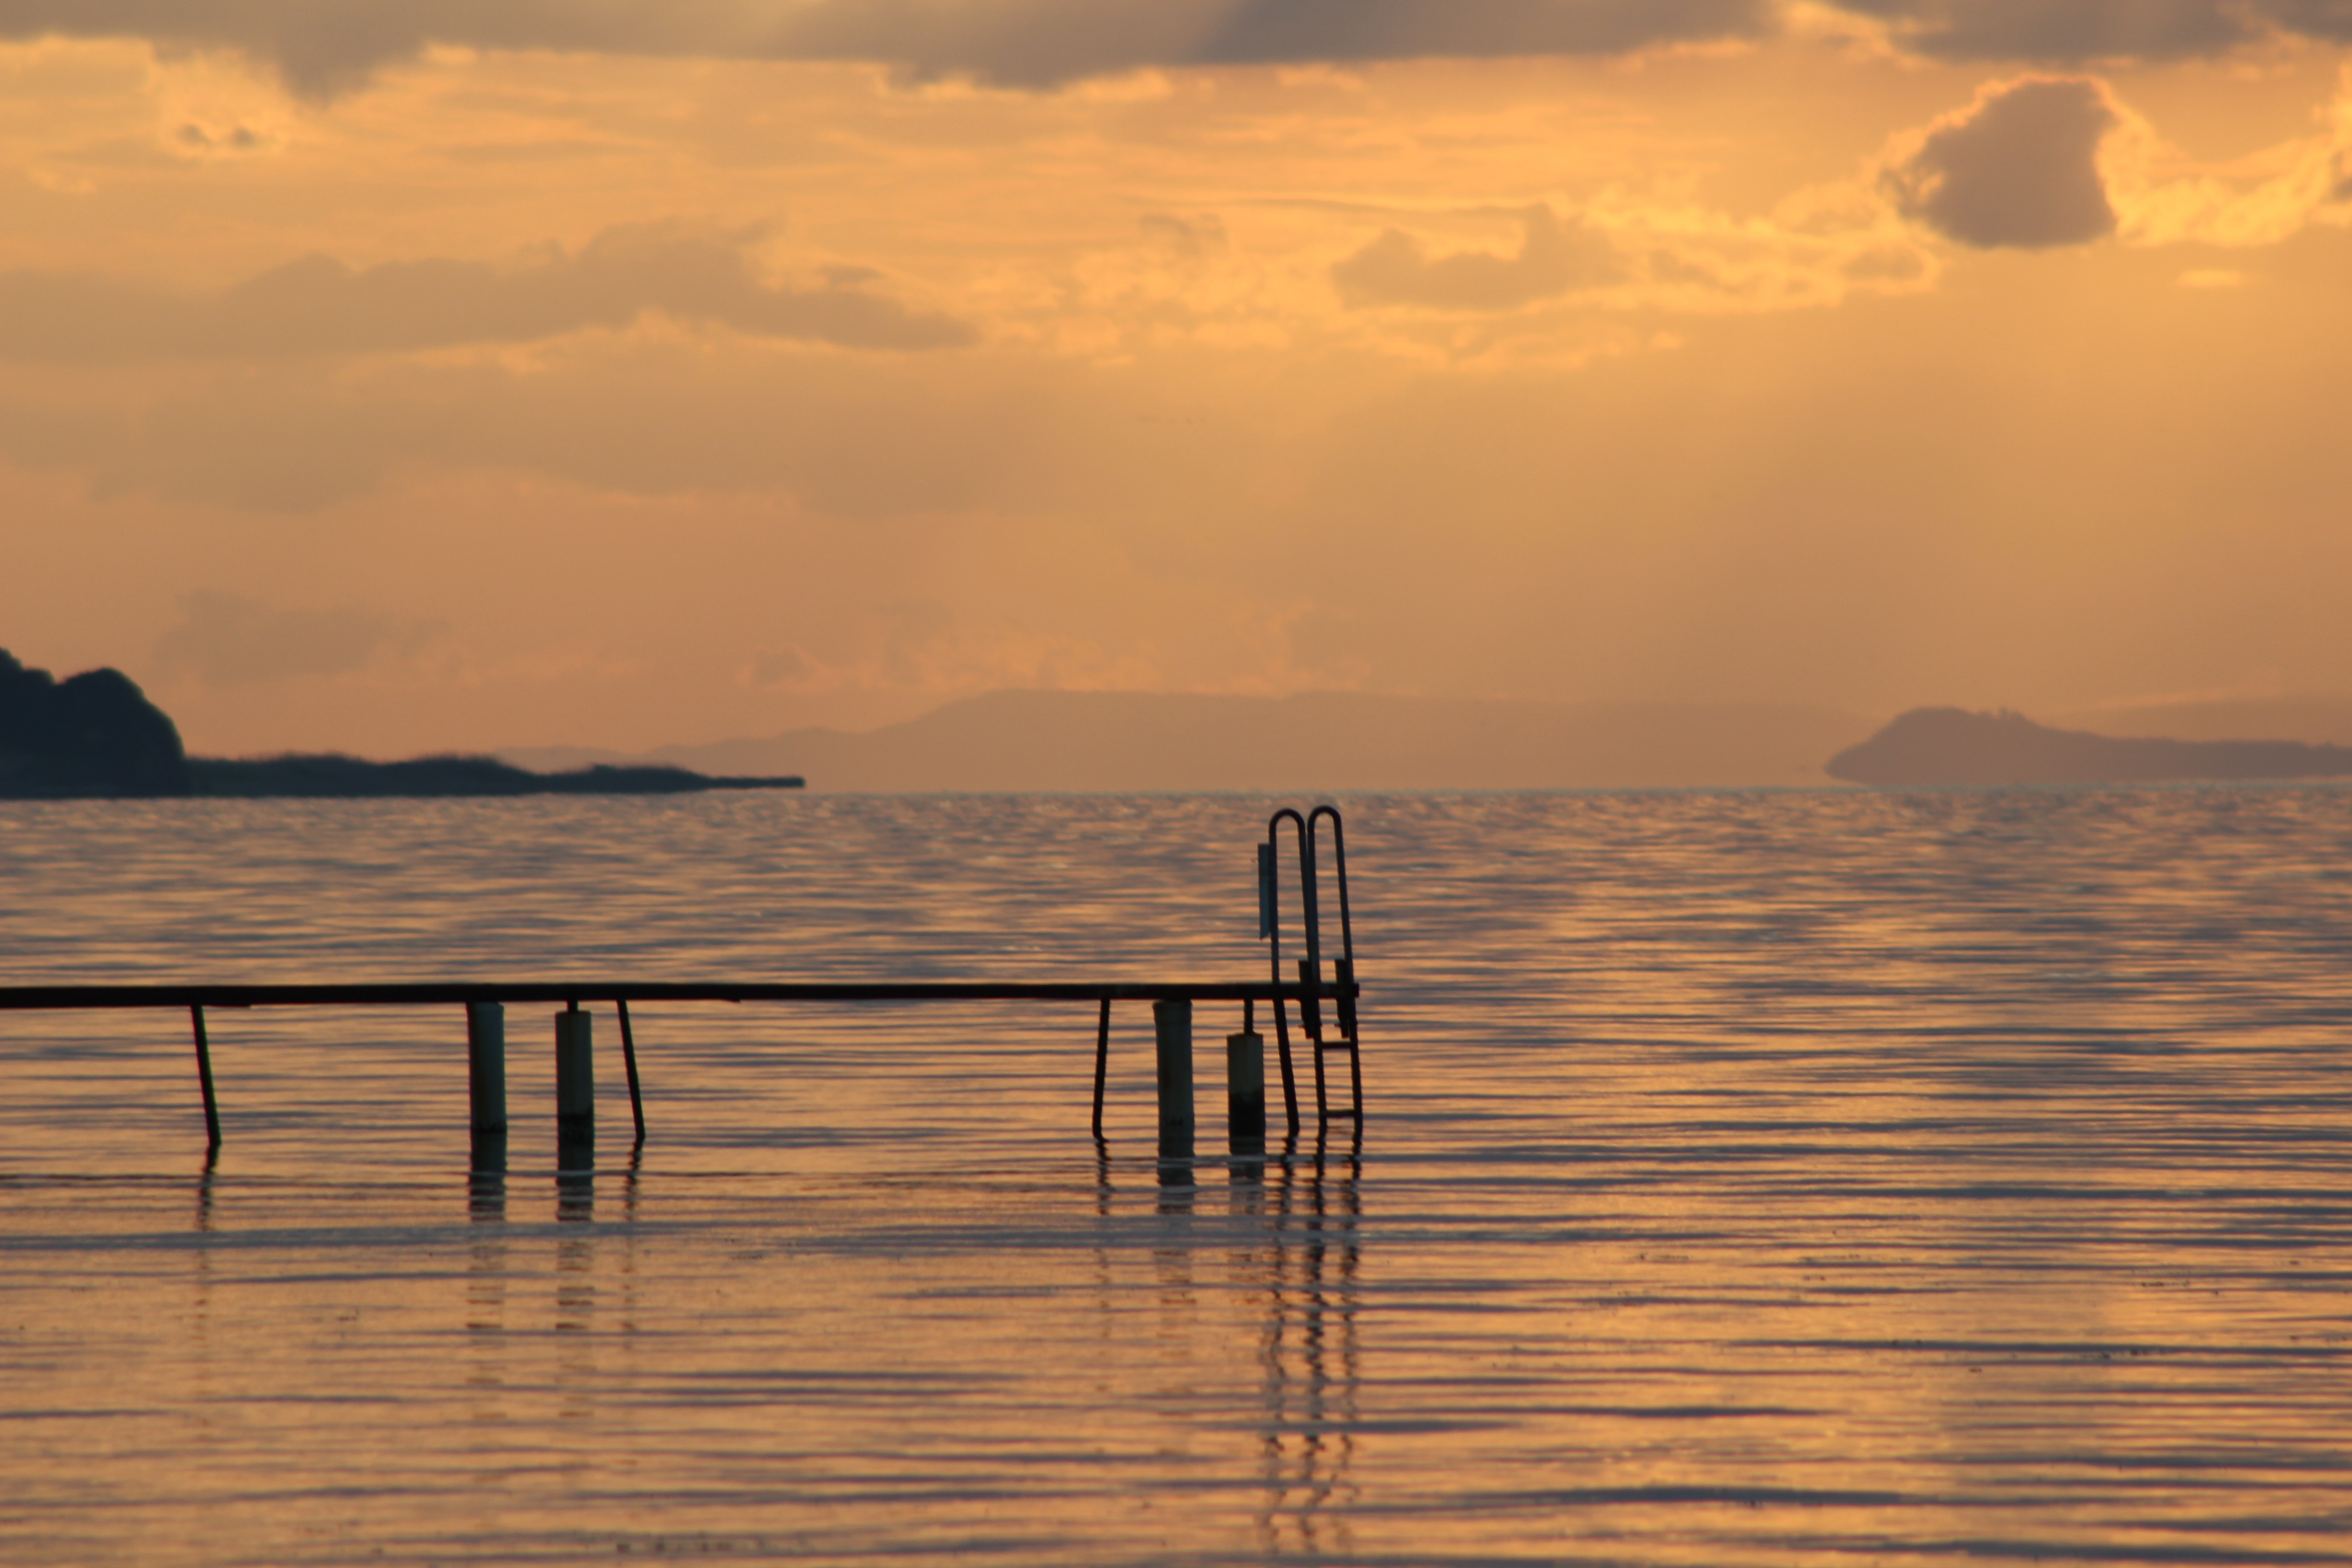
sea, coast, ocean, horizon, cloud, sky, sunrise, sunset, sunlight, morning, shore, wave, lake, dawn, dusk, evening, reflection, bay, day, afterglow, atmospheric phenomenon, burhaniye